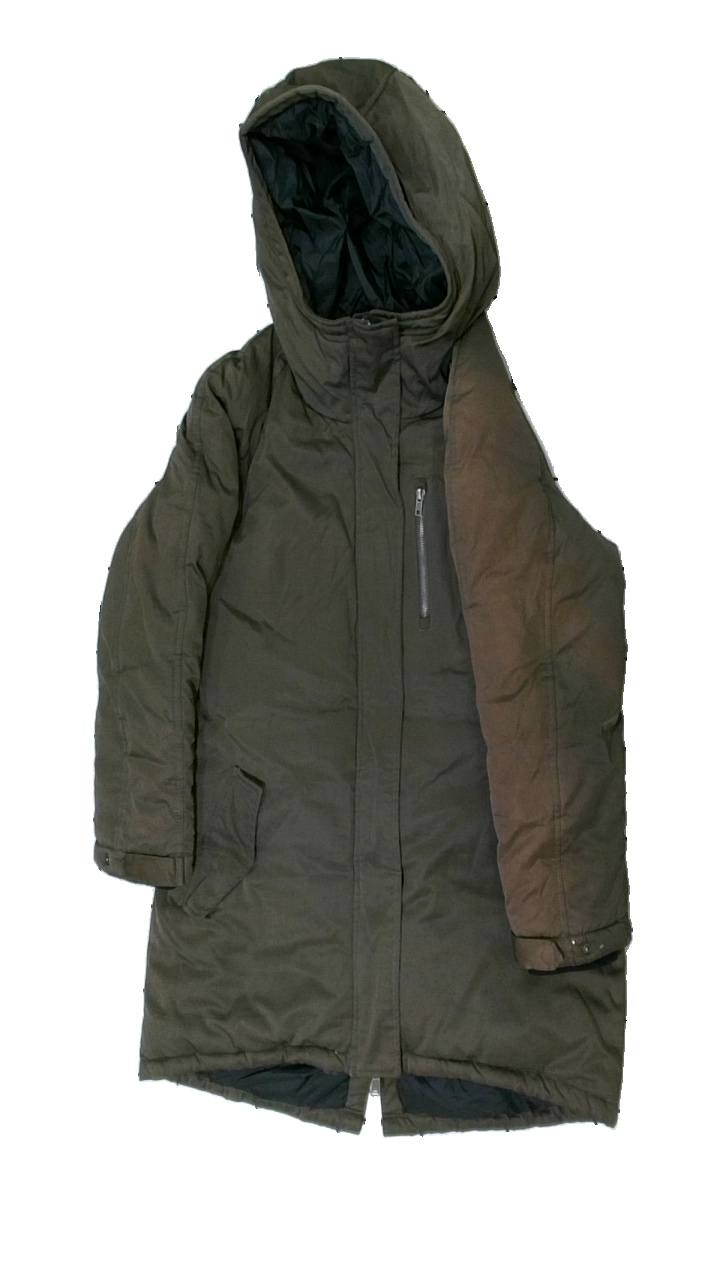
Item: Jacket (Unisex)
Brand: Jc
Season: Winter
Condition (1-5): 3
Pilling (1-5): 5
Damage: sun bleached
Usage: Export
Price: <50